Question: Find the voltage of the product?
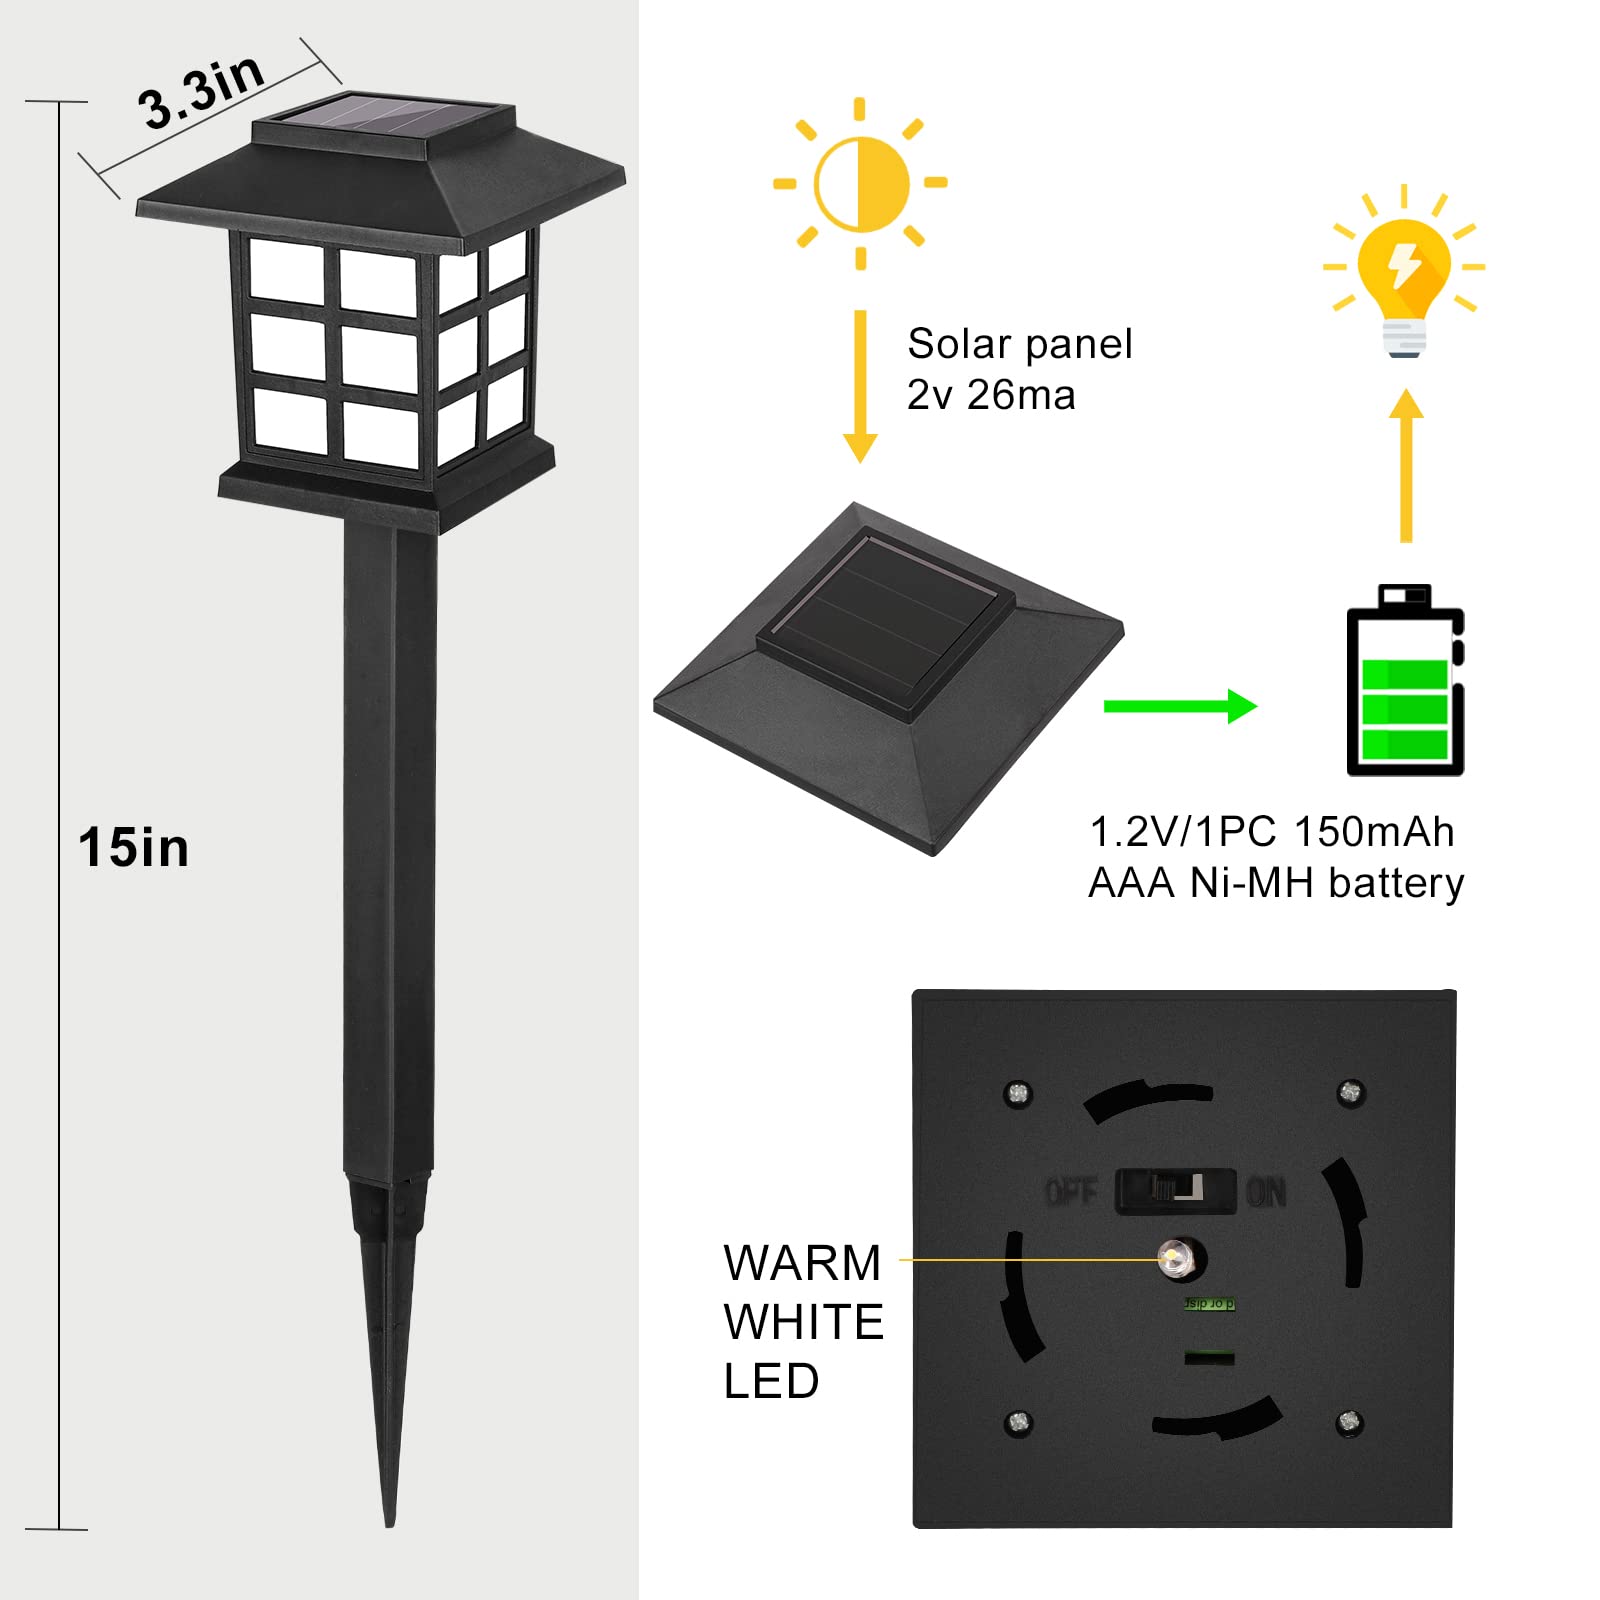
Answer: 2.0 volt